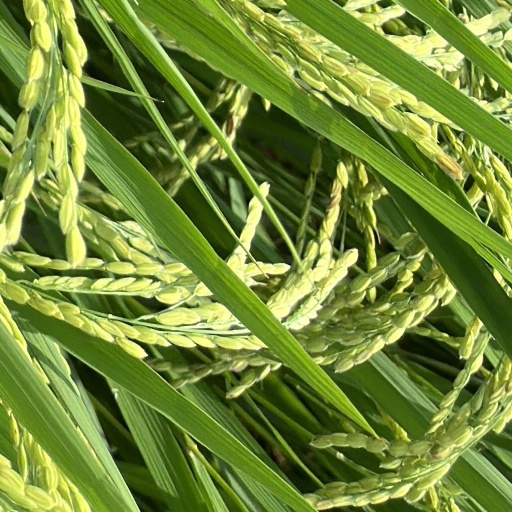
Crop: rice